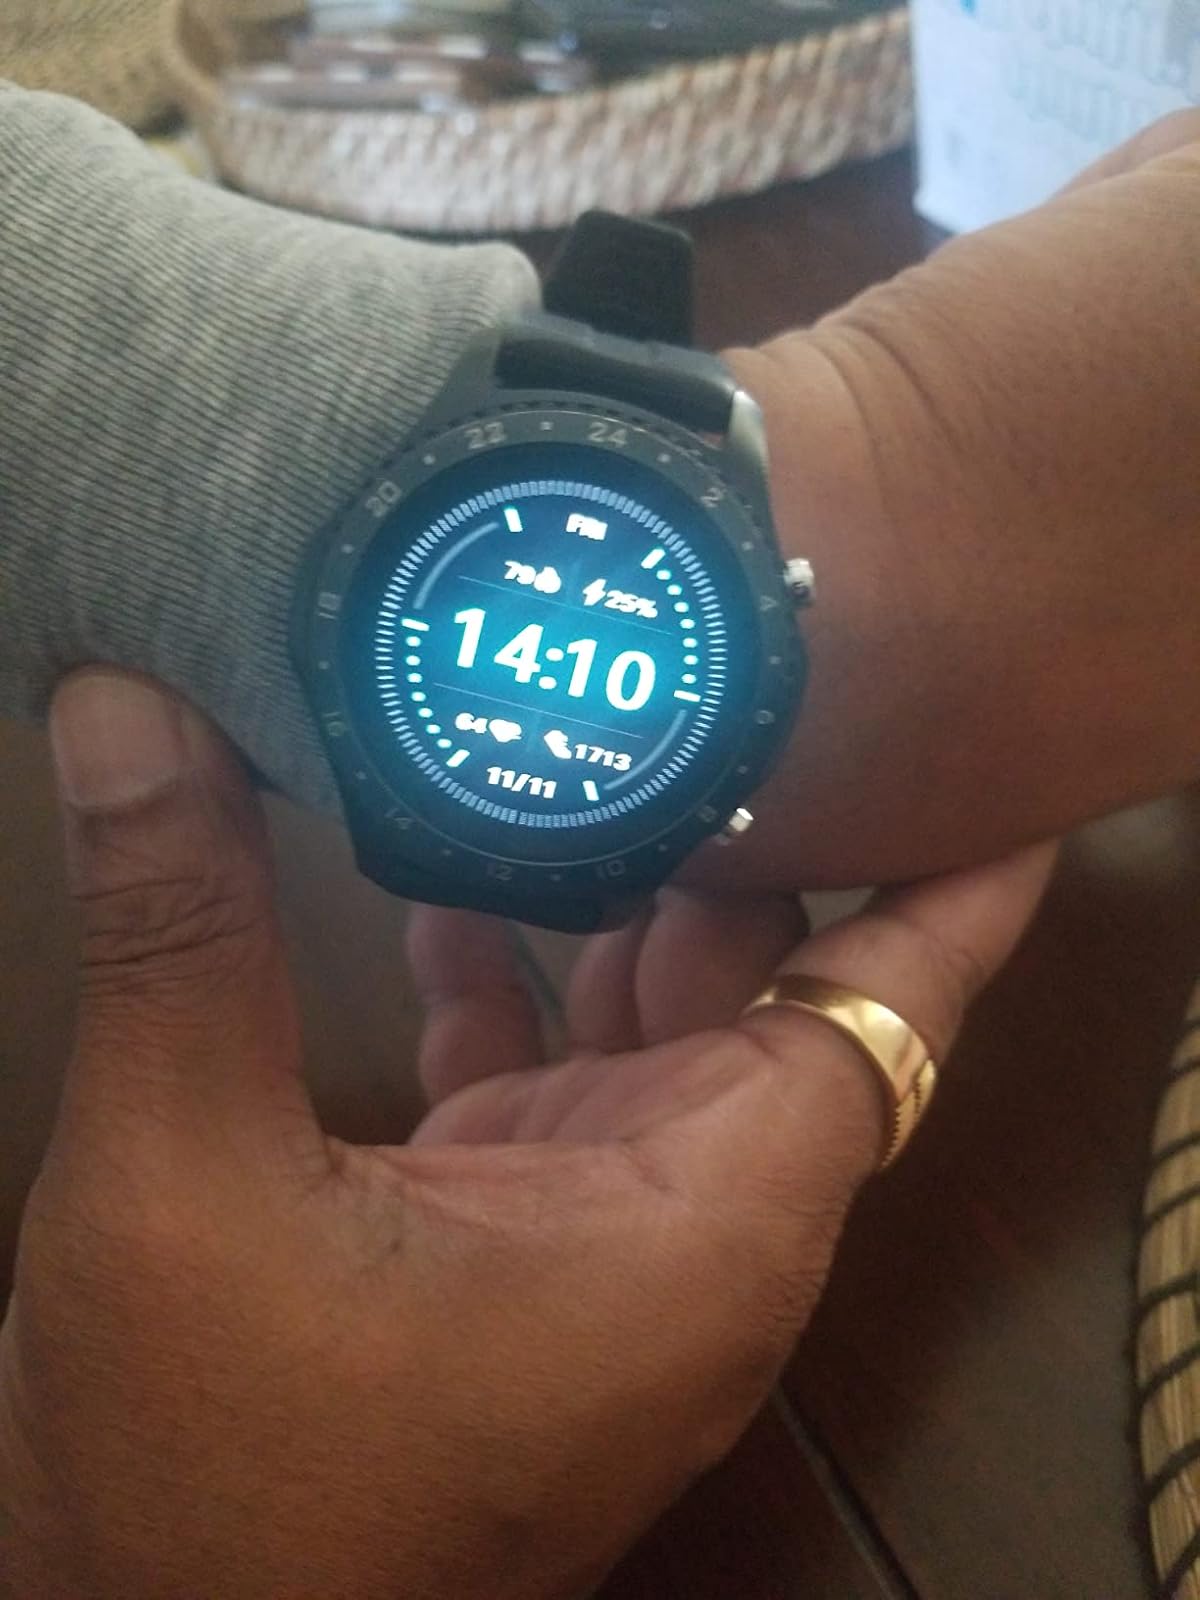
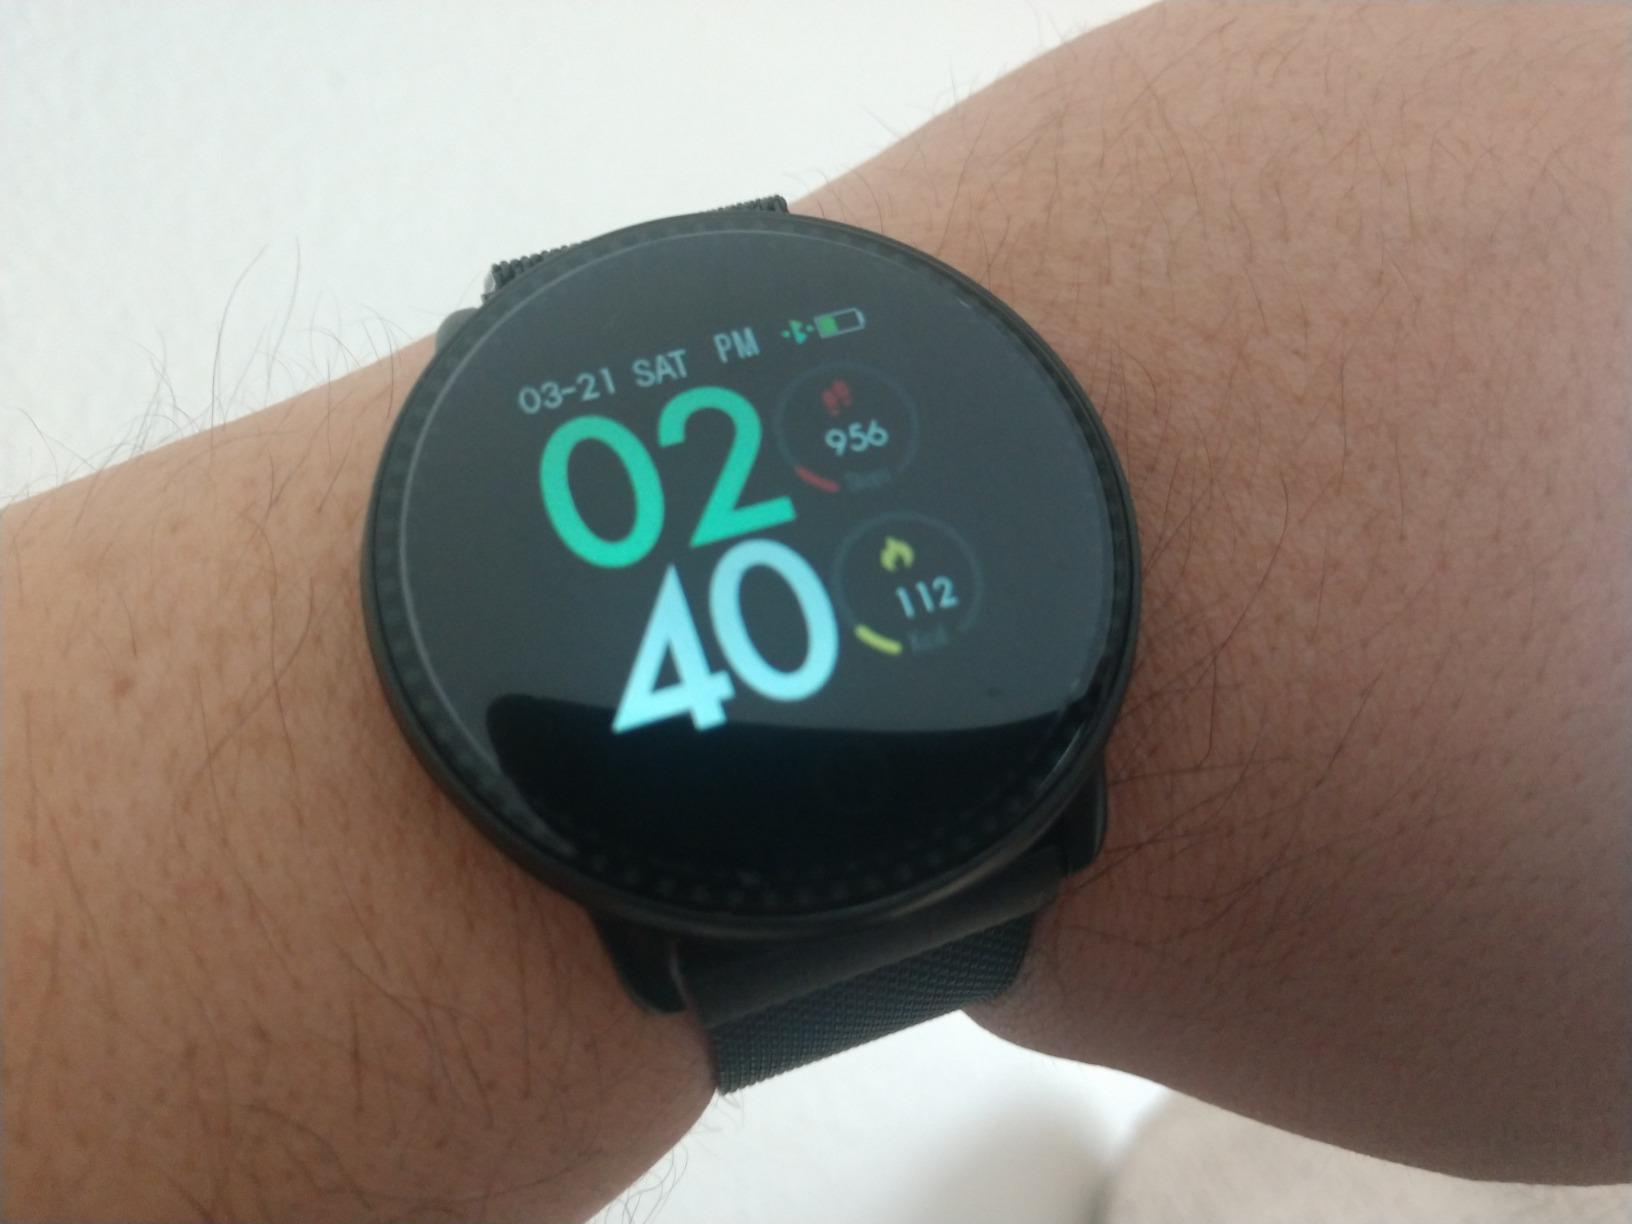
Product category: smartwatch
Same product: no